Tyro, Virginia

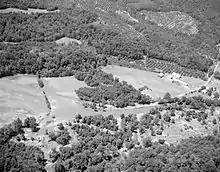
Aerial view of the Tyro area after the passage of Hurricane Camille

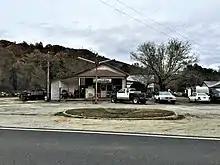
Mountain View Tea Room in Tyro

Tyro is an unincorporated community in Nelson County, Virginia, United States. It was among the communities severely affected by flash flooding from Hurricane Camille in 1969.